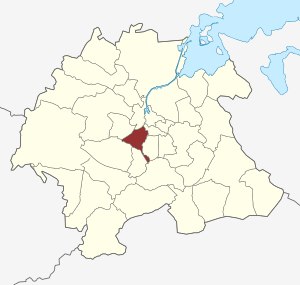
Ansgars Sogn (Odense Kommune)
Sognets placering
Ansgars Sogn er et sogn i Odense Sankt Knuds Provsti. Sognet ligger i Odense Kommune; indtil Kommunalreformen i 1970 lå det i Odense Herred. I Ansgars Sogn ligger Ansgars Kirke.